Pinelake Church

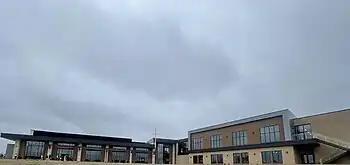
Pinelake Church Oxford, Mississippi.

Pinelake Church was established in February 1971 at a home on Bay Park Drive in Brandon. The first worship service was held on March 21 as Rankin Baptist Chapel with 32 people in a mobile chapel on Spillway Road in Brandon.